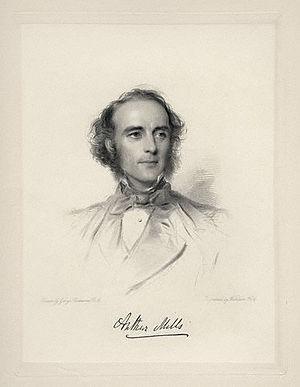
La circonscription d'Exeter est une circonscription électorale anglaise située dans le Devon, et représentée à la Chambre des Communes du Parlement britannique depuis 1997 par Ben Bradshaw du Parti travailliste.